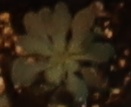
Label: Horseweed